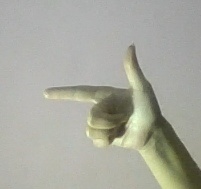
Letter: yaa